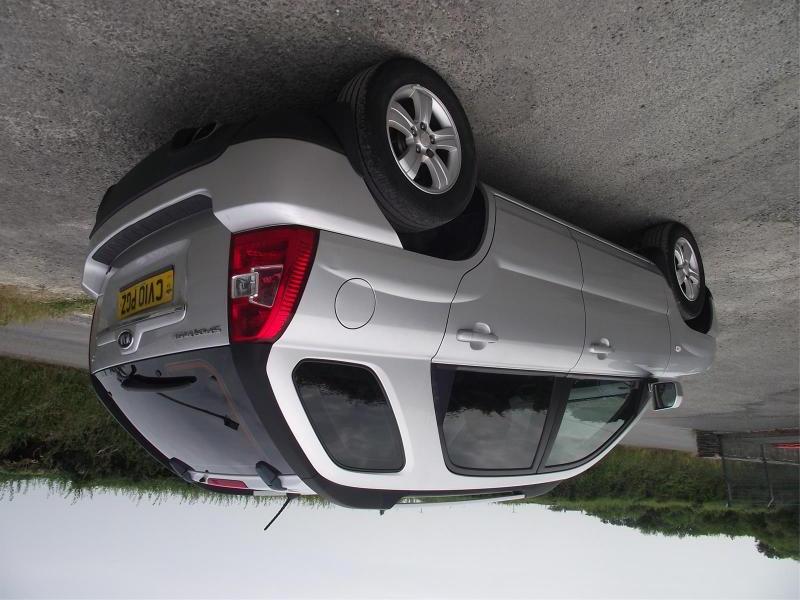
Aucun dommage détecté.
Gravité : aucun